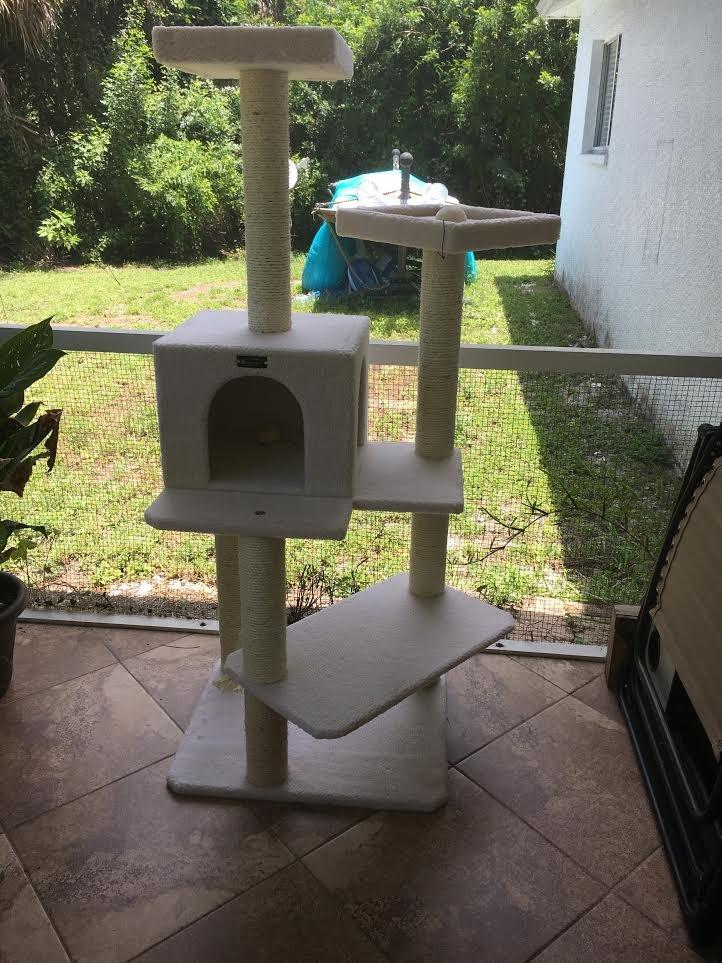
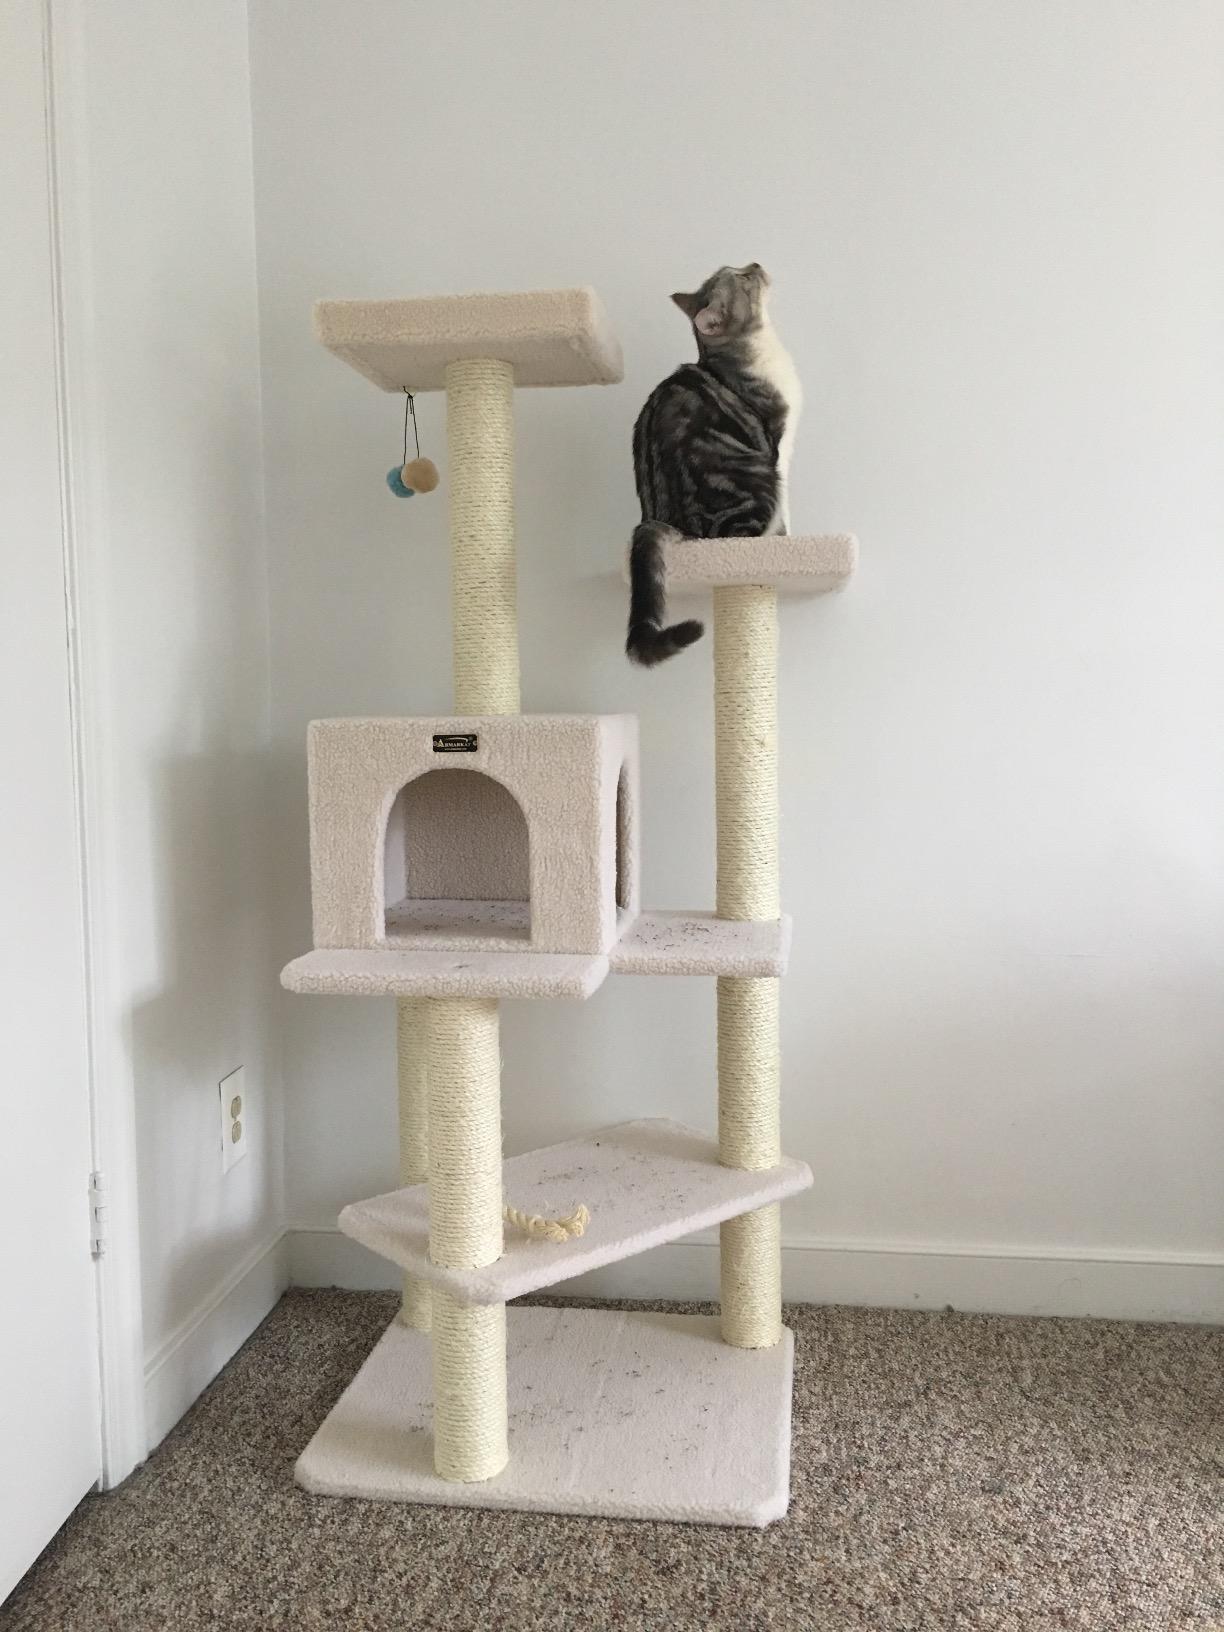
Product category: items_cat tree
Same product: yes